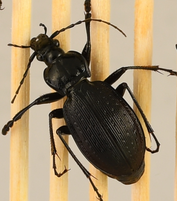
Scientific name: Carabus goryi
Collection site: Mountain Lake Biological Station NEON (MLBS), plot MLBS_009